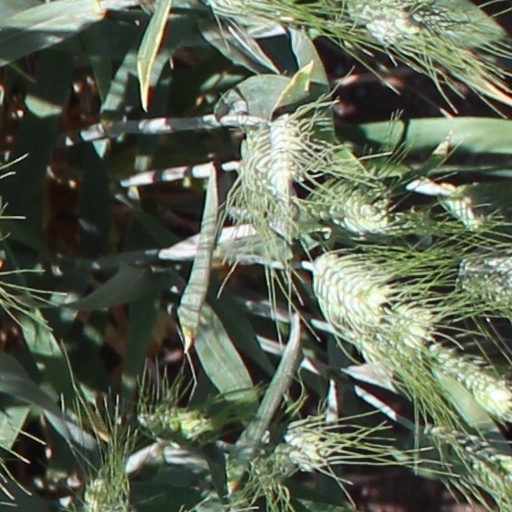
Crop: wheat